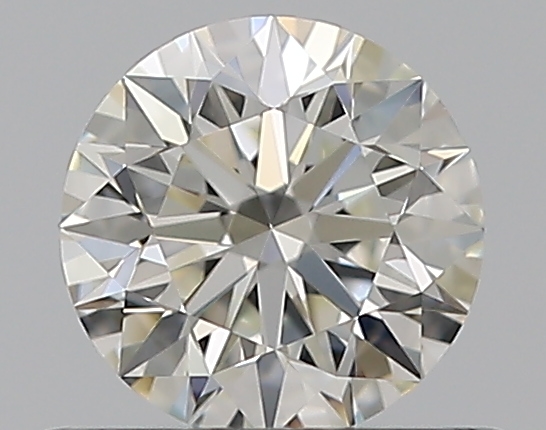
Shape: round
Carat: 0.5
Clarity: VVS2
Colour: I
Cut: EX
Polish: EX
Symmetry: EX
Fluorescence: F
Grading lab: GIA
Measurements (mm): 5.05 x 5.07 x 3.17